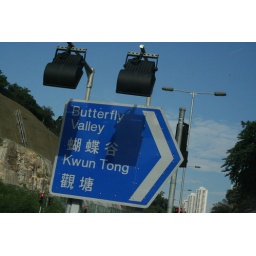
butterflies in the sky